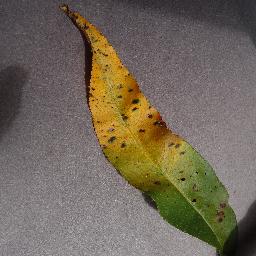
Label: Peach___Bacterial_spot